Come-along

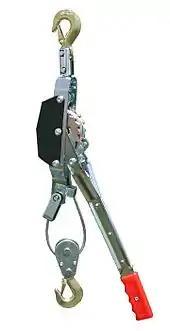
A come-along.

A come-along, also known as a power puller, is a hand-operated winch with a ratchet used to pull objects. The drum is wrapped with wire rope. A similar tool that uses a nylon strap is used to straighten trees, as it straightens gradually over time, therefore not splitting the trunk.